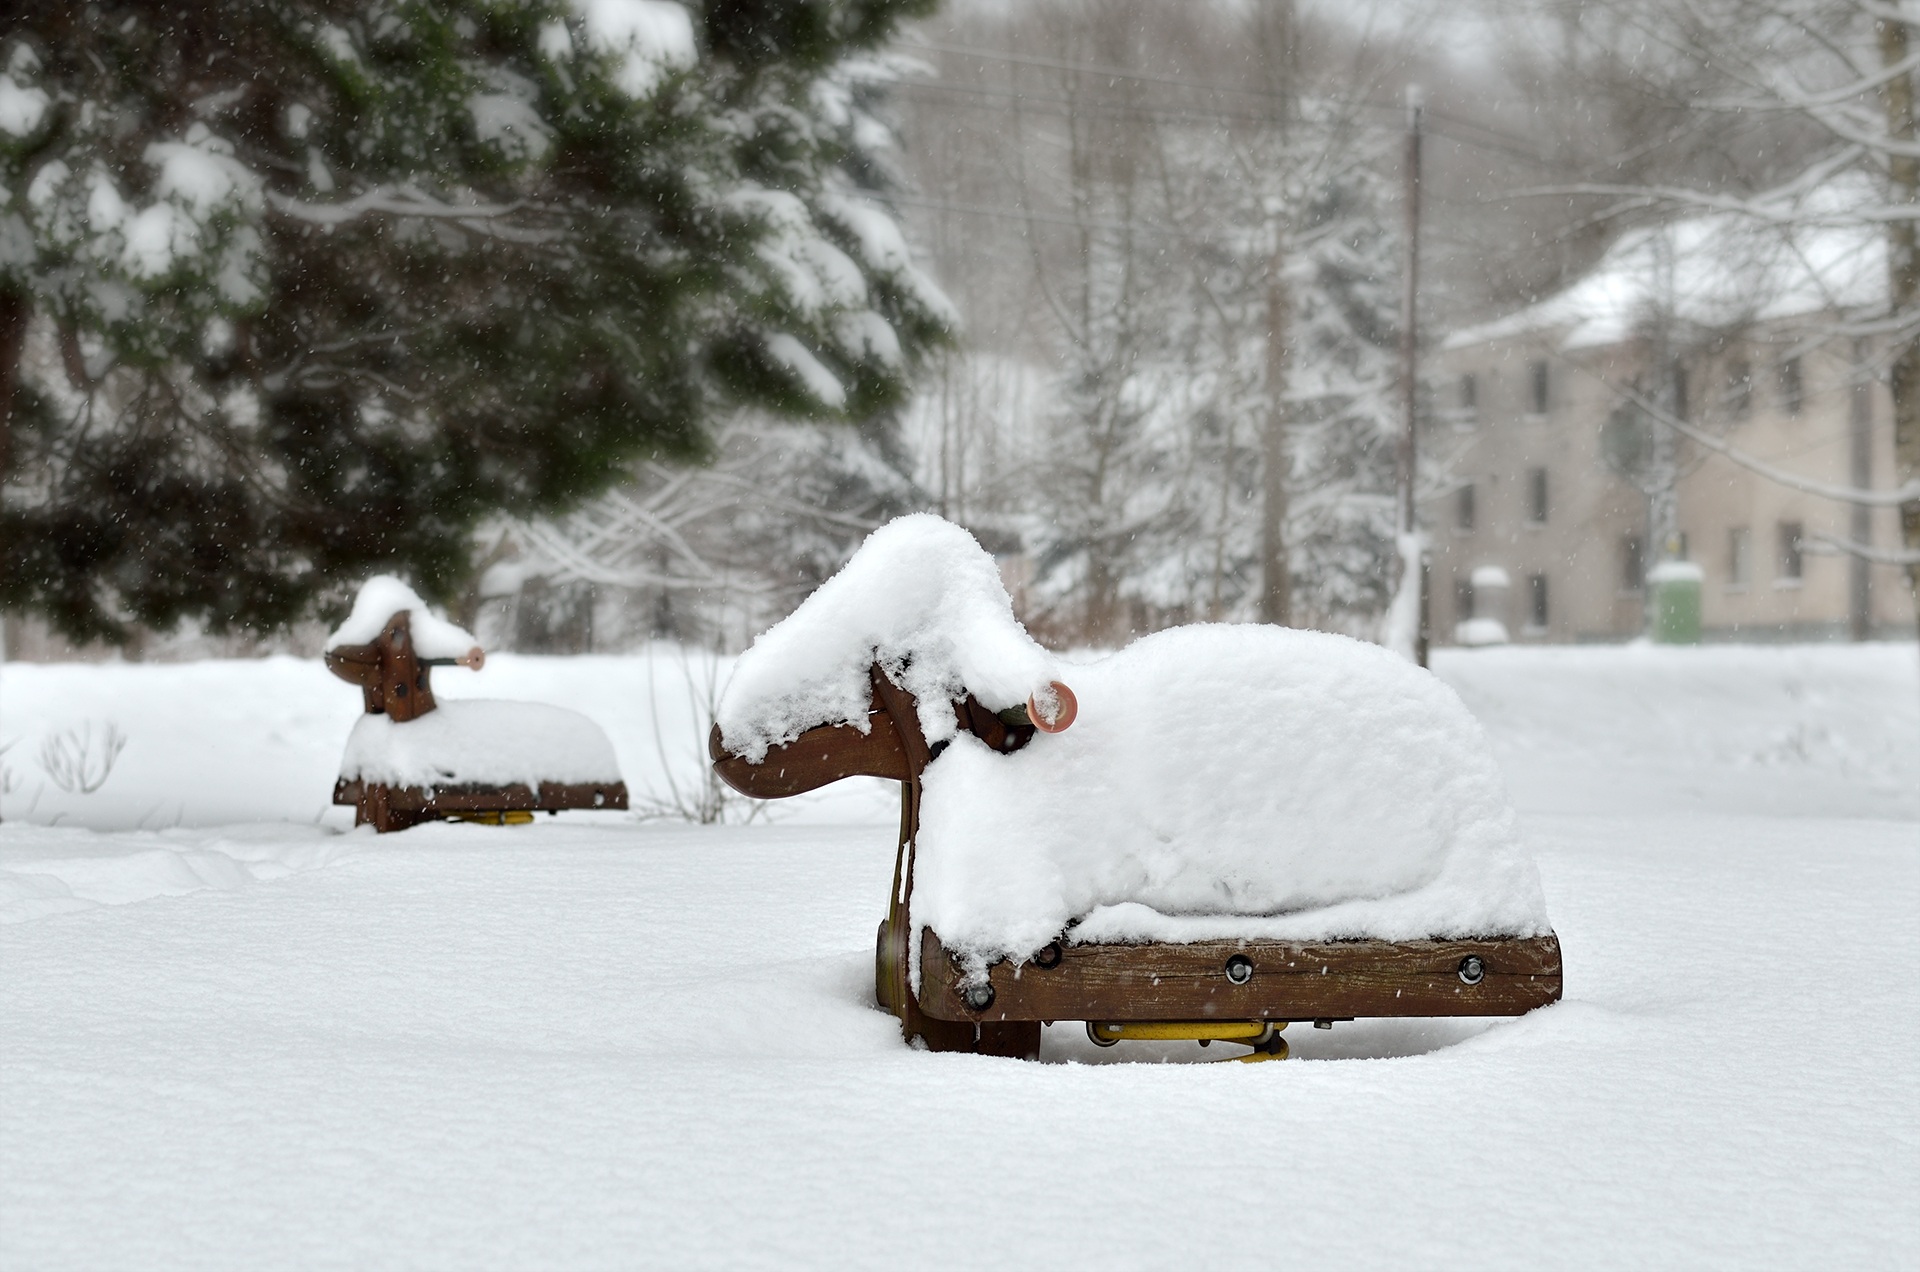
tree, snow, winter, ice, sheep, blizzard, freezing, winter storm, ground game, snow sheep